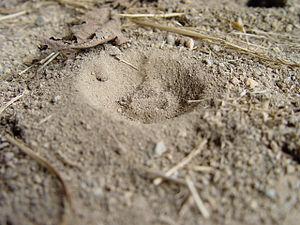
Le Formica Leo est un petit cône volcanique adventif du piton de la Fournaise, le volcan actif de l'île de La Réunion, un département d'outre-mer français dans l'océan Indien. Il est situé au cœur du massif du Piton de la Fournaise sur le fond de la caldeira appelée Enclos Fouqué et en contrebas du passage de montagne nommé Pas de Bellecombe, le site naturel le plus touristique de l'île. D'une vingtaine de mètres de hauteur relative, il y culminerait, d'après les cartes de l'Institut géographique national, à 2 218 mètres d'altitude.
Les Myrmeleontidae forment une famille d'insectes névroptères dont les représentants sont généralement appelés fourmilions ou fourmis-lions. L'aspect de l'adulte rappelle les libellules. Certaines espèces sont connues pour le piège en forme de cône inversé que leur larve creuse dans la terre meuble, afin de capturer les petites proies qui tombent dans ce trou. Selon une révision de 2004, un peu plus de 1 500 espèces actuelles sont reconnues.